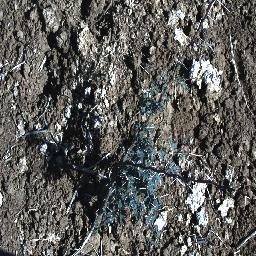
Label: prickly_acacia